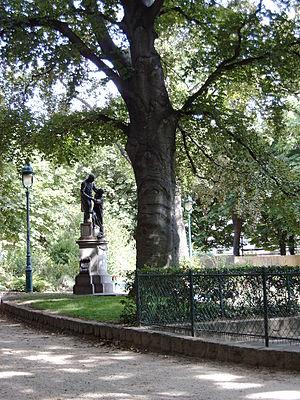
Le quartier des Épinettes est le 68ᵉ quartier administratif de Paris situé dans le 17ᵉ arrondissement.
Le square des Épinettes est un grand square de Paris, situé dans le quartier des Épinettes dans le 17ᵉ arrondissement.